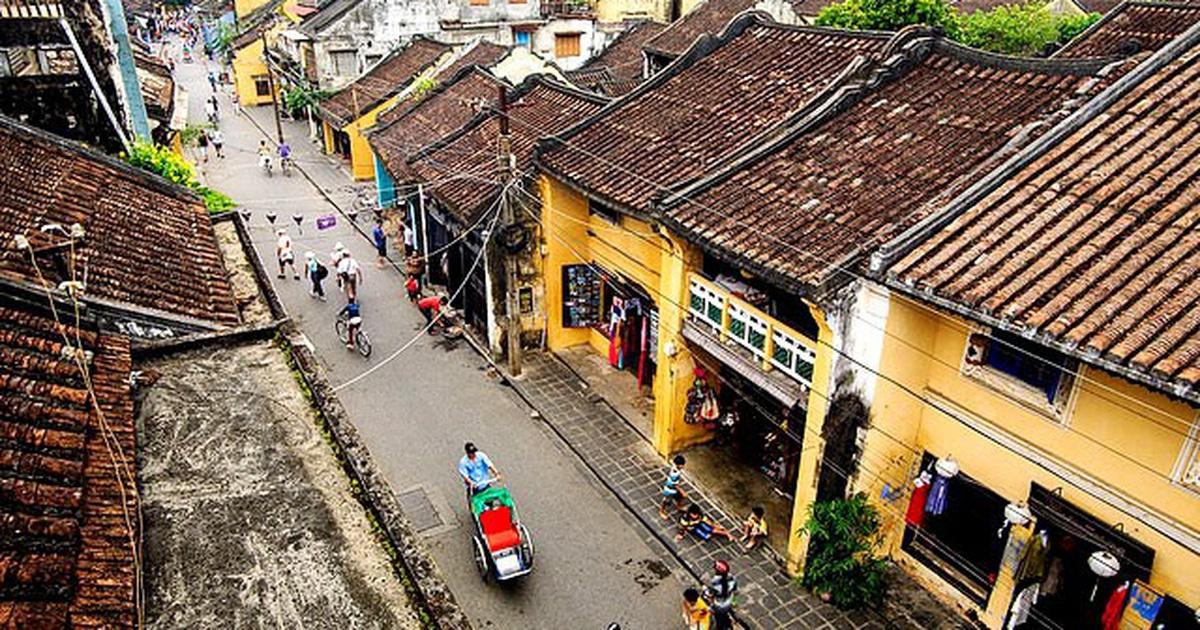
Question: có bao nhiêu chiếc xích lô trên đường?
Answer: có một chiếc xích lô trên đường